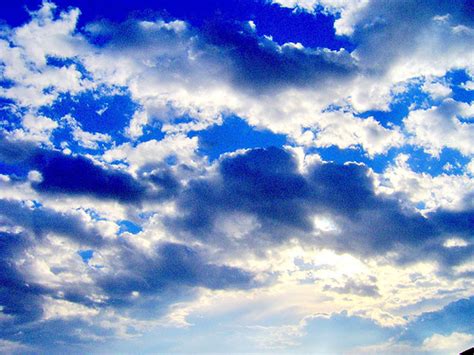
Weather: sun or clear